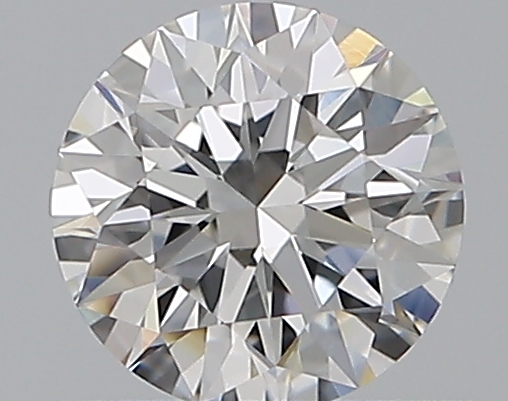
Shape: round
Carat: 0.52
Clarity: VVS2
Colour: F
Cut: EX
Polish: EX
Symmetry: EX
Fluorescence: N
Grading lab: GIA
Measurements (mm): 5.14 x 5.15 x 3.2